San Felipe Fault Zone

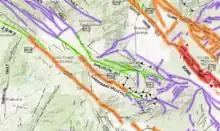
The San Felipe Fault zone is within the San Andreas Fault system.

The fault zone strikes WNW and consists of a central Easterly fault with adjacent strands extending out from the San Felipe anticline. The fault zone is part of the Earthquake Valley, within the Pacific Border Ranges and Basin and Range physiographic provinces. In total the faults run 170 kilometers long.